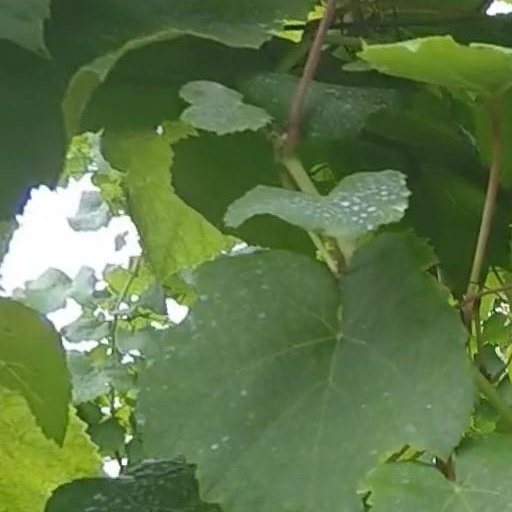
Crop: grape